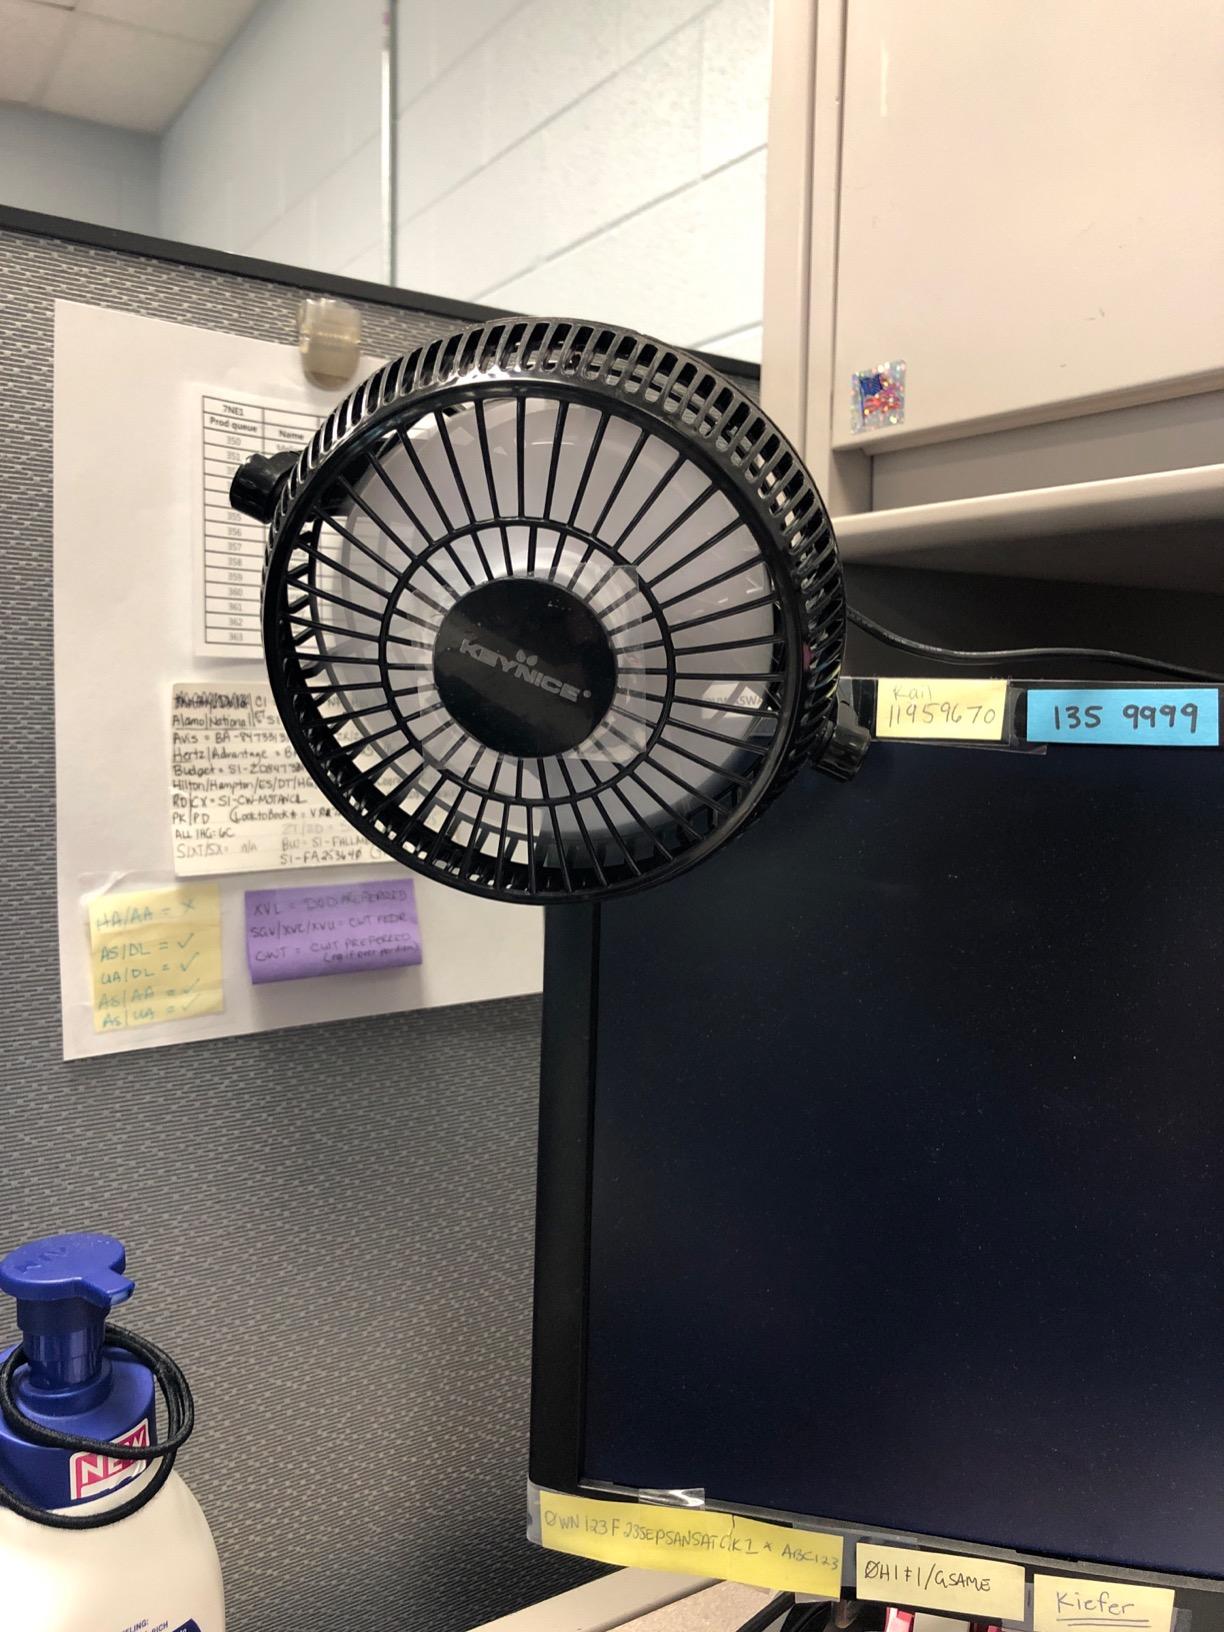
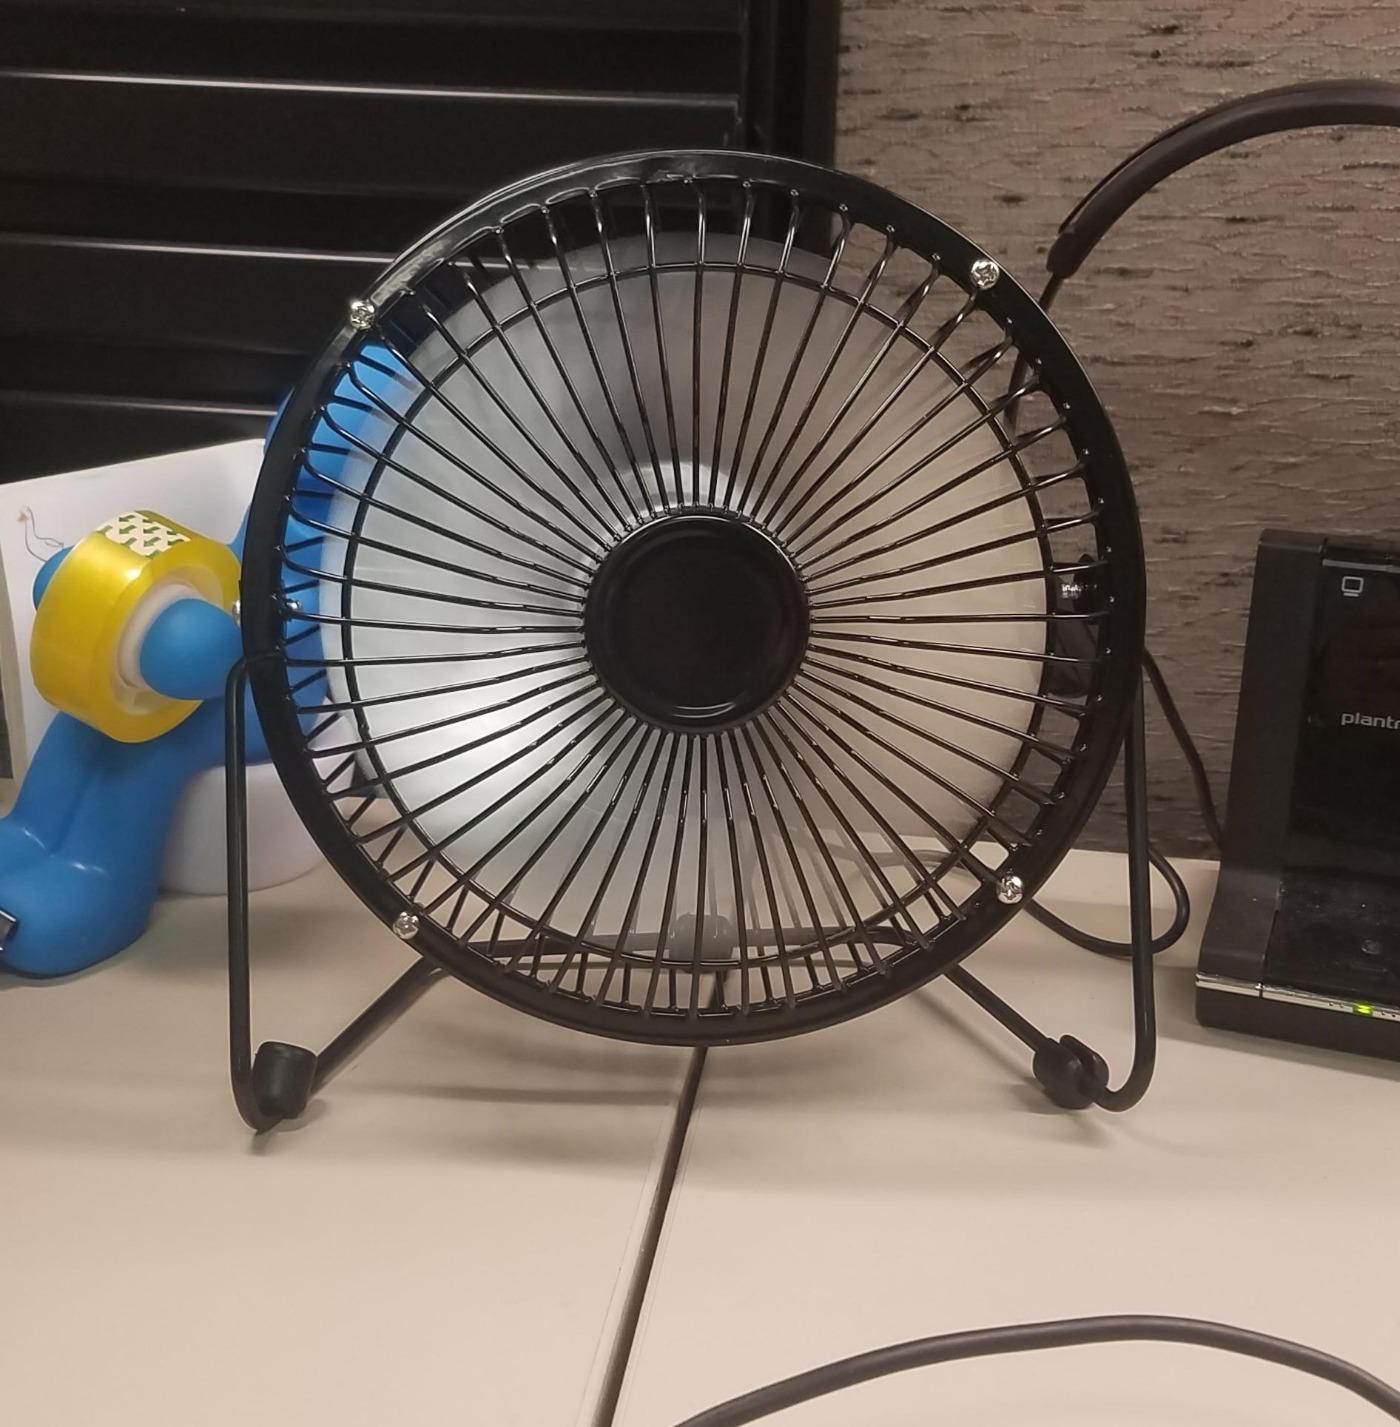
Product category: fan
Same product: no